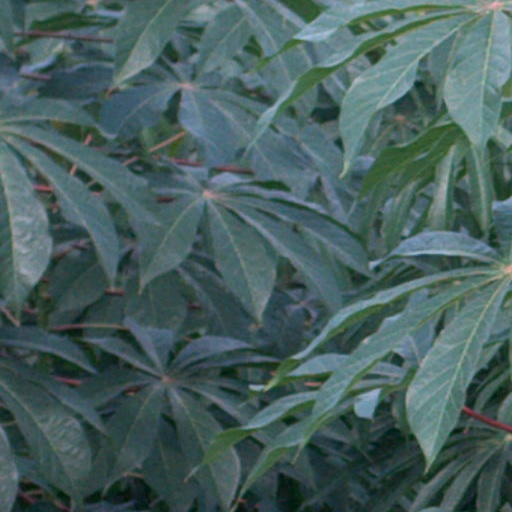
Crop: cassava